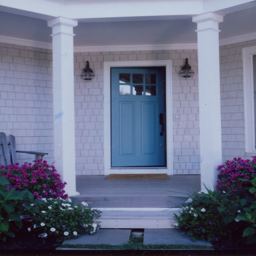
love this teal blue front door .